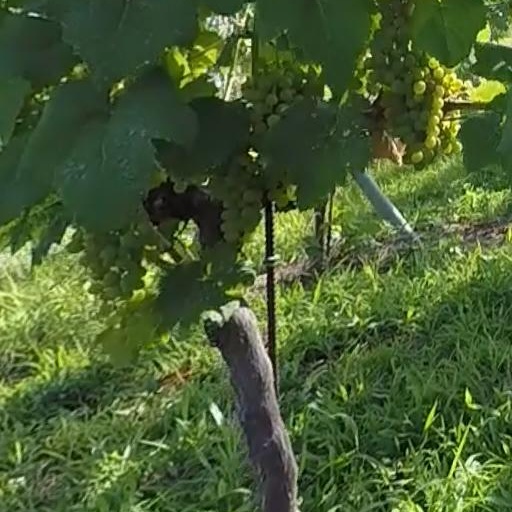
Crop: grape